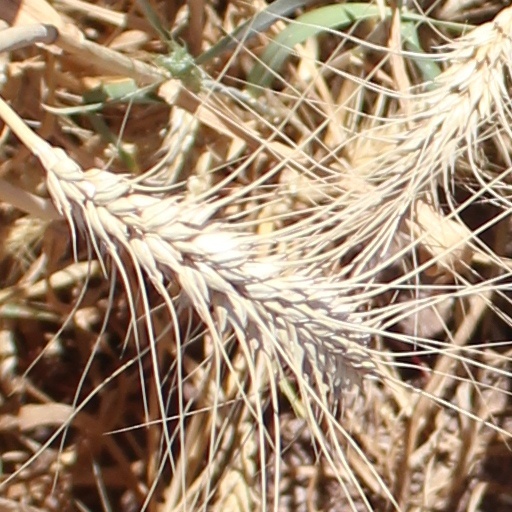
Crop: wheat